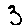
Label: 3